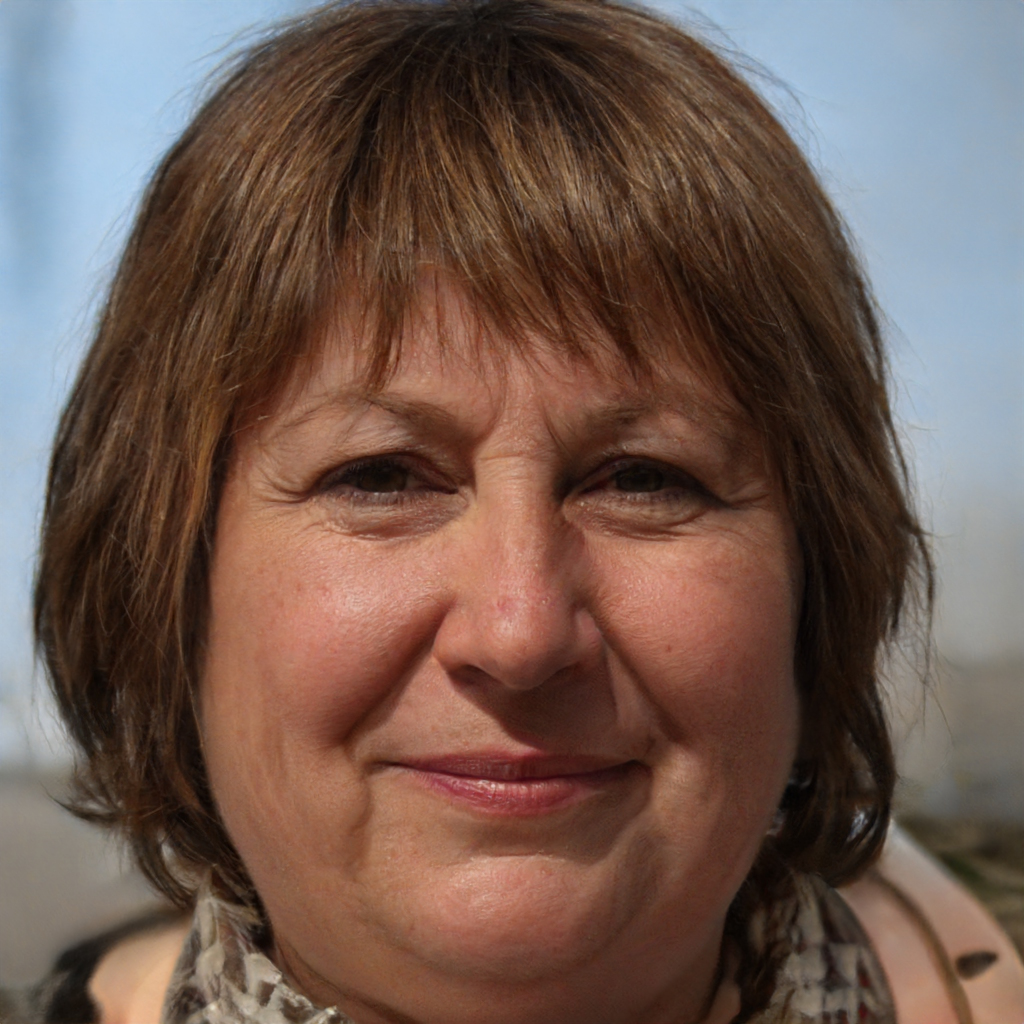
Gender: Female